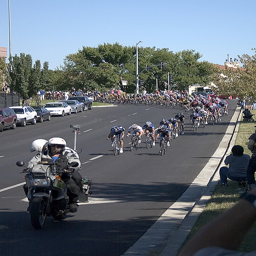
A group of people riding bikes down a street.
A large group of cyclists move down the road.
A bunch of people riding bicycles while following a man on a bike
 a group of people riding bikes down the streets
a lot of bikers going down a concrete road